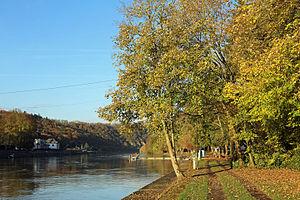
La Meuse à Waulsort (commune d'Hastière, Belgique)